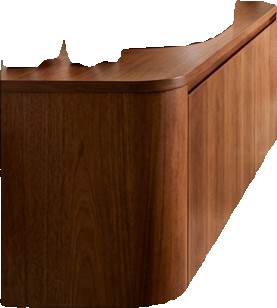
Surface category: worktop